The End of the World News: An Entertainment

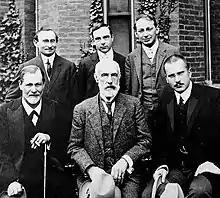
At Clark University, 1909. Front row: Freud, G. Stanley Hall, Carl Jung; back row: Abraham Brill, Ernest Jones, Sándor Ferenczi

Freud remembers a session with a young man who had felt suicidal because of his homosexuality. The man’s father is enraged with Freud because his son is now “rejoicing in his depravity”. The man’s mother is more accepting and reveals it was she who had persuaded her son to see Freud. She has read and liked The Interpretation of Dreams. She promises Freud to speak to the Minister of Education. At a "stammtisch" Freud announces that the need for psychoanalytic therapy of neuroses has been approved in parliament. The Vienna Psychoanalytic Society is formed. The group assembles outside for a formal photograph. Freud proposes it has a yearbook to be edited by Jung, whom he regards as his successor. He feels betrayed by Adler, Stekel and Rank who are developing their own theories. Freud learns that Jung is also not the loyal disciple he thinks.